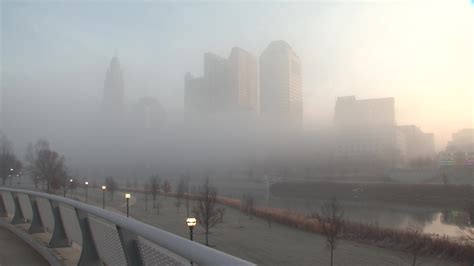
Weather: foggy or hazy